Preconciliar rites after the Second Vatican Council

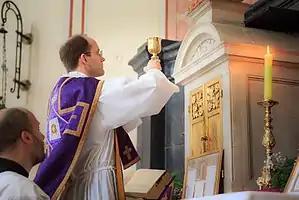
Mass celebrated according to the 1962 Roman Missal by a priest of the Priestly Fraternity of Saint Peter in 2017

In the Catholic Church, preconciliar Latin liturgical rites ("preconciliar": before the Second Vatican Council, which began in 1962) coexist with postconciliar rites. In the years following the Second Vatican Council, Pope Paul VI initiated significant changes. Some of Paul VI's contemporaries, who considered the changes to be too drastic, obtained from him limited permission for the continued use of the previous Roman Missal. In the years since, the Holy See has granted varying degrees of permission to celebrate the Roman Rite and other Latin rites in the same manner as before the council. The use of preconciliar rites is associated with traditionalist Catholicism.